Geina periscelidactyla

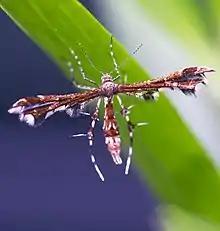
Geina periscelidactylus

Geina periscelidactyla (grape plume moth) is a moth of the Pterophoroidea family. It is found in eastern North America.